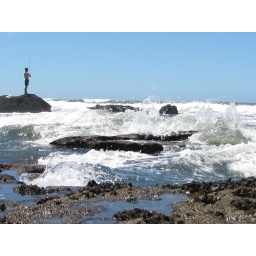
Waves coming in on Hartenbos beach and a fisherman on a rock deep into the ocean